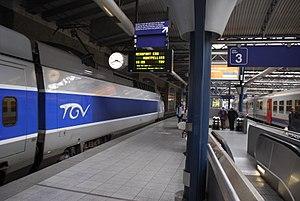
Voiture de queue du TGV vers l'aéroport de Roissy Charles-de-Gaulle et Montpellier, au départ de la gare de Bruxelles-Midi.
La gare de Bruxelles-Midi, plus communément appelée Gare du Midi, est une des trois grandes gares ferroviaires de Bruxelles, située sur le territoire de la commune bruxelloise de Saint-Gilles.